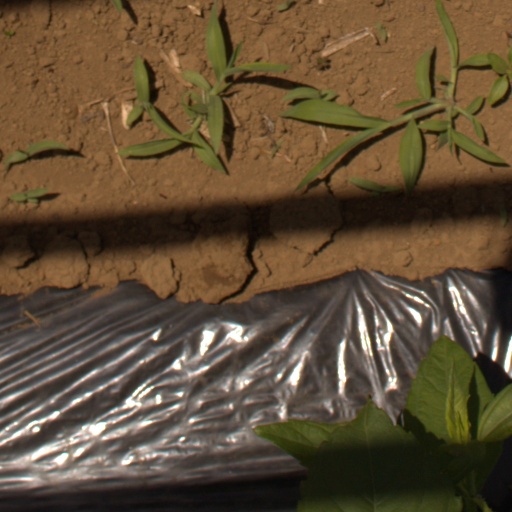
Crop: Jerusalem artichoke